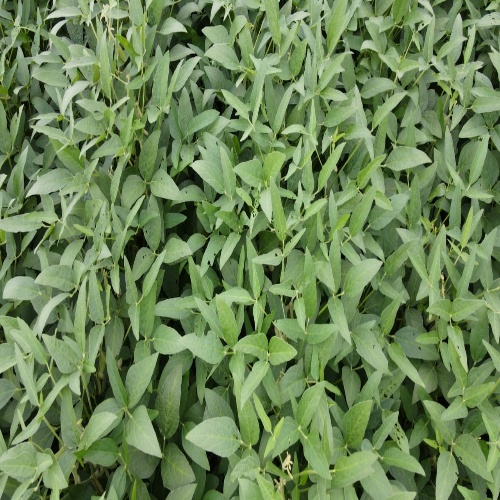
Label: Diabrotica_speciosa